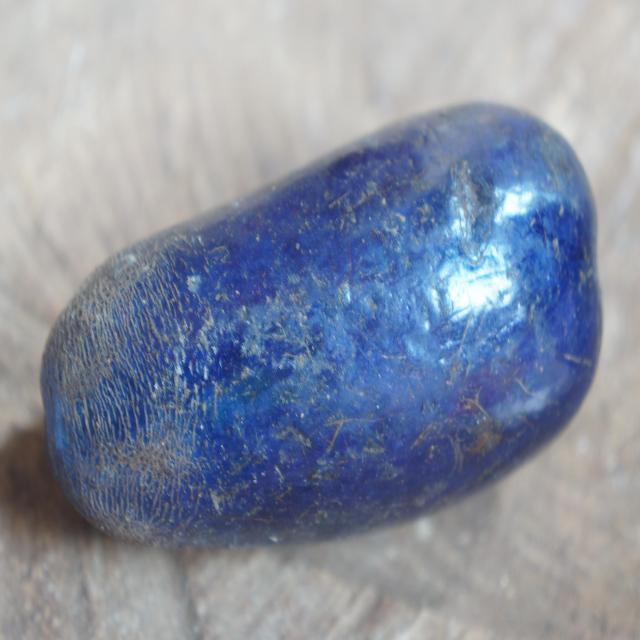
Plum grade: unaffected